Hispaniola

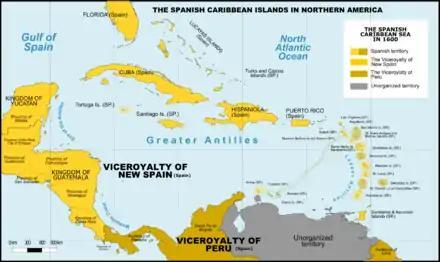
Spanish Caribbean Islands in the American Viceroyalties in the 1600s.

By the early 17th century, Hispaniola and its nearby islands (notably Tortuga) became regular stopping points for Caribbean pirates. In 1606, the government of Philip III ordered all inhabitants of Hispaniola to move close to Santo Domingo, to fight against piracy. Rather than secure the island, his action meant that French, English, and Dutch pirates established their own bases on the less populated north and west coasts of the island.